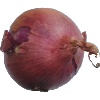
Label: Onion Red 1